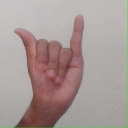
अक्षर: य